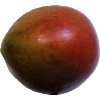
Label: red_mango